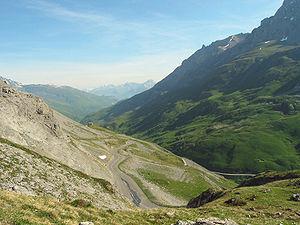
Valloire (Savoie - France), panorama sur la vallée de la Valloirette et les Rochers de la Grande Paré vus du versant nord du col du Galibier à proximité de Plan Lachat.
Le col du Galibier est un col routier des Alpes françaises situé à 2 642 m d'altitude entre les départements de la Savoie au nord et des Hautes-Alpes au sud. Il relie ainsi Saint-Michel-de-Maurienne via le col du Télégraphe, à Briançon et La Grave via le col du Lautaret. Il marque ainsi la limite entre les Alpes du Nord et les Alpes du Sud françaises. Ce col est fermé à la circulation l'hiver et la route ouvre pour la période estivale habituellement vers la fin mai ou au début du mois de juin, après son déneigement.
Valloire est une commune française située dans le département de la Savoie, en région Auvergne-Rhône-Alpes. Elle est la plus méridionale des communes de Savoie. Ce village d'altitude, constitué de 17 hameaux, est une station touristique alpine de sports d'hiver et d'été.